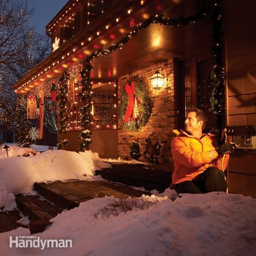
add an outdoor electrical outlet to get power to where you need it , especially for holiday lights .